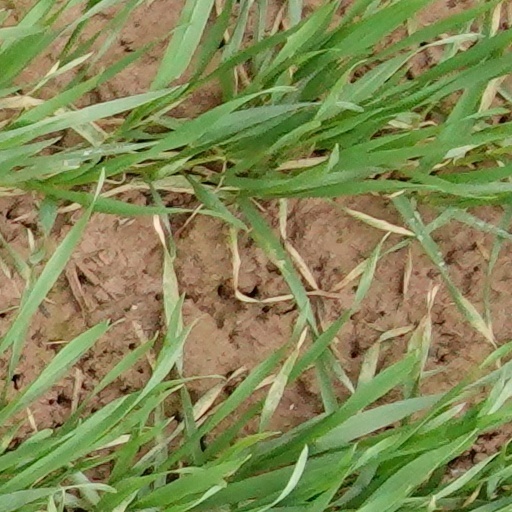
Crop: wheat